Millicent Fawcett

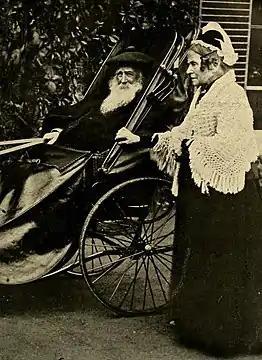

Fawcett was born on 11 June 1847 in Aldeburgh, to Newson Garrett (1812–1893), a businessman from nearby Leiston, and his London wife Louisa ("née" Dunnell, 1813–1903). She was the eighth of their ten children.